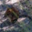
Label: shrew